Carved wood vahanas in National Museum

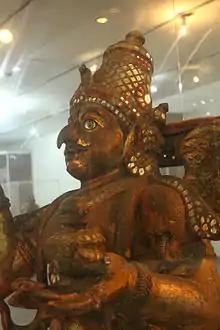
Closeup of Garuda

This is a huge image of Garuda from Tamil Nadu, made of wood, painted and fixed with glass pieces. It is a large mythical bird in Hindu Mythology, usually the mount ("Vahana") of Lord Vishnu. It is made in Human form having a body of a strong man with a human face, wings, Eagle beak like nose with a crown on his head. This was once a part of temple chariot procession Ratha-Utsava